The Inspection

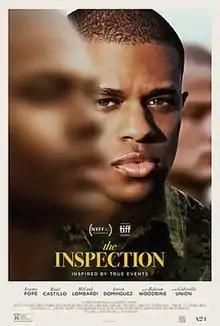
Theatrical release poster

The Inspection is a 2022 American drama film written and directed by Elegance Bratton. Inspired by Bratton's real-life experiences, the film follows a young gay black man who defiantly endures brutal training at a Marine Corps boot camp, seeking approval from his homophobic mother. It stars Jeremy Pope, Raúl Castillo, McCaul Lombardi, Aaron Dominguez, Nicholas Logan, Eman Esfandi, Andrew Kai, Aubrey Joseph, Bokeem Woodbine, and Gabrielle Union.